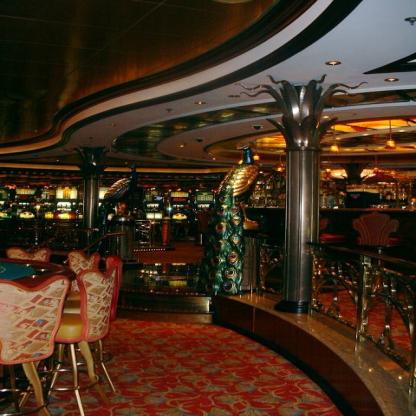
Scene: Indoor